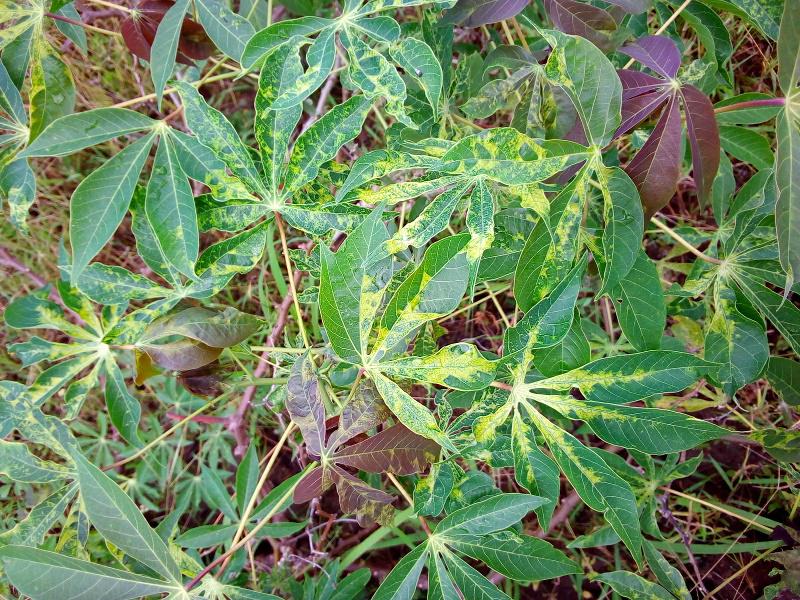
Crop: cassava
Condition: mosaic_disease